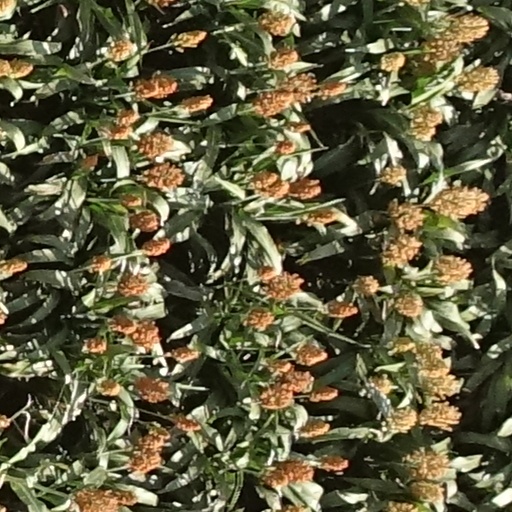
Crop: sorghum